Fukuzawa Yukichi

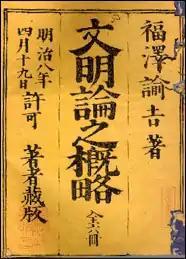
First edition of "<a href="http%3A//www.keio-up.co.jp/kup/eng/philo/15600.html">An Outline of a Theory of Civilization

Fukuzawa published many influential essays and critical works. A particularly prominent example is "Bunmeiron no Gairyaku" published in 1875, in which he details his own theory of civilization. It was influenced by "Histoire de la civilisation en Europe" (1828; Eng. trans in 1846) by François Guizot and "History of Civilization in England" (1872–1873, 2nd London ed.) by Henry Thomas Buckle. According to Fukuzawa, civilization is relative to time and circumstance, as well in comparison. For example, at the time China was relatively civilized in comparison to some African colonies, and European nations were the most civilized of all.